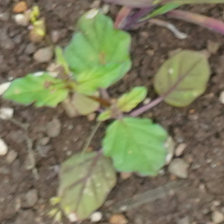
Weed species: Punarnava _(Boerhaavia diffusa)